Fairfax Stone Historical Monument State Park

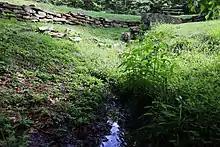
The North Branch Potomac River emerging from under the Fairfax Stone

The exact boundaries of the "Northern Neck Land Grant" (later called the "Fairfax Grant") had been undetermined since it was first contrived in 1649 by the then-exiled Charles II of England.